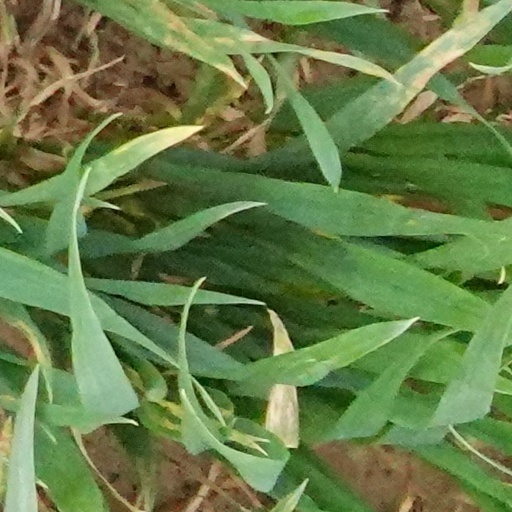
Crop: wheat